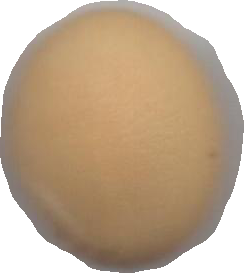
Variety: Grobogan